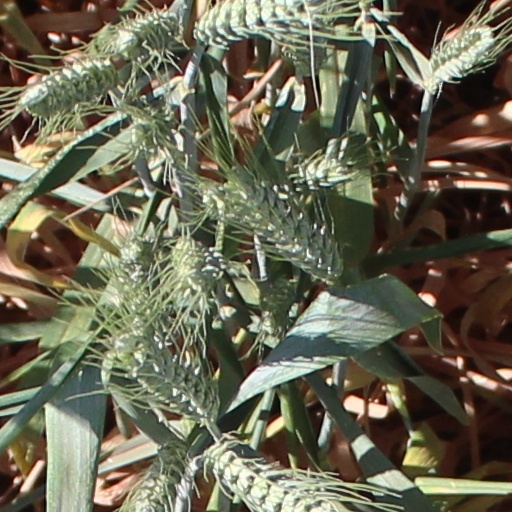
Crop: wheat